Operation Turkey Buzzard

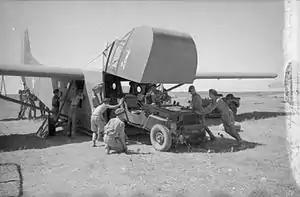

For their part, the 1st Airborne Division was to conduct three brigade-size airborne operations; the Ponte Grande road bridge south of Syracuse was to be captured by 1st Airlanding Brigade (Operation Ladbroke), the port of Augusta was to be seized by 2nd Parachute Brigade (Operation Glutton), and finally the Primasole Bridge over the River Simeto was to be taken by 1st Parachute Brigade (Operation Fustian).